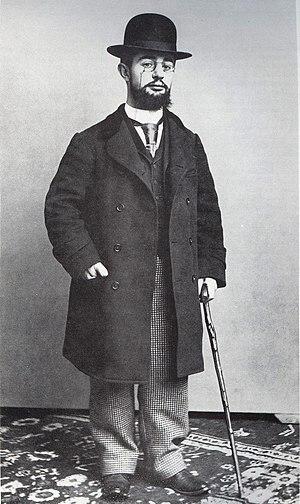
Henri de Toulouse-Lautrec est un peintre, dessinateur, lithographe, affichiste et illustrateur français, né le 24 novembre 1864 à Albi et mort le 9 septembre 1901, au château Malromé, à Saint-André-du-Bois.
Albi est une commune du Sud-Ouest de la France, chef-lieu du département du Tarn en région Occitanie et le siège de l'archidiocèse d'Albi, Castres et Lavaur.
Le palais de la Berbie est un ancien palais épiscopal situé à Albi, dans le sud-ouest de la France.
Le lycée Condorcet est un lycée du 9ᵉ arrondissement de Paris, situé au 8, rue du Havre, entre la gare Saint-Lazare et le boulevard Haussmann.
Ils sont d'Albi ou ont marqué la ville de leur influence.